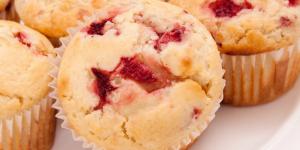
muffins de fresa rellenos de queso crema